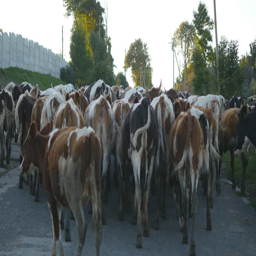
cows walking on the street in the village .